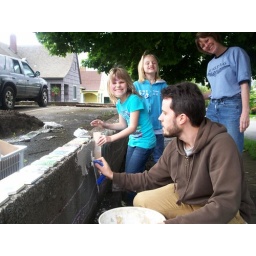
A volunteer spreads the grout over the wall at the main venue. This sidewalk becomes a place!